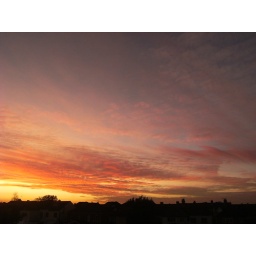
Taken from the loft window of our little terraced house in Itchen, Southampton.